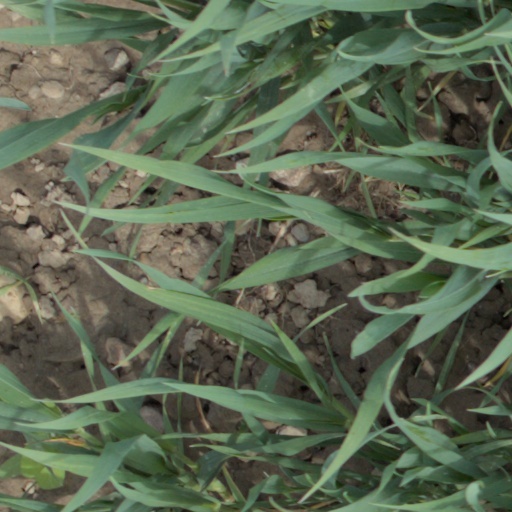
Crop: wheat